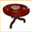
Label: table